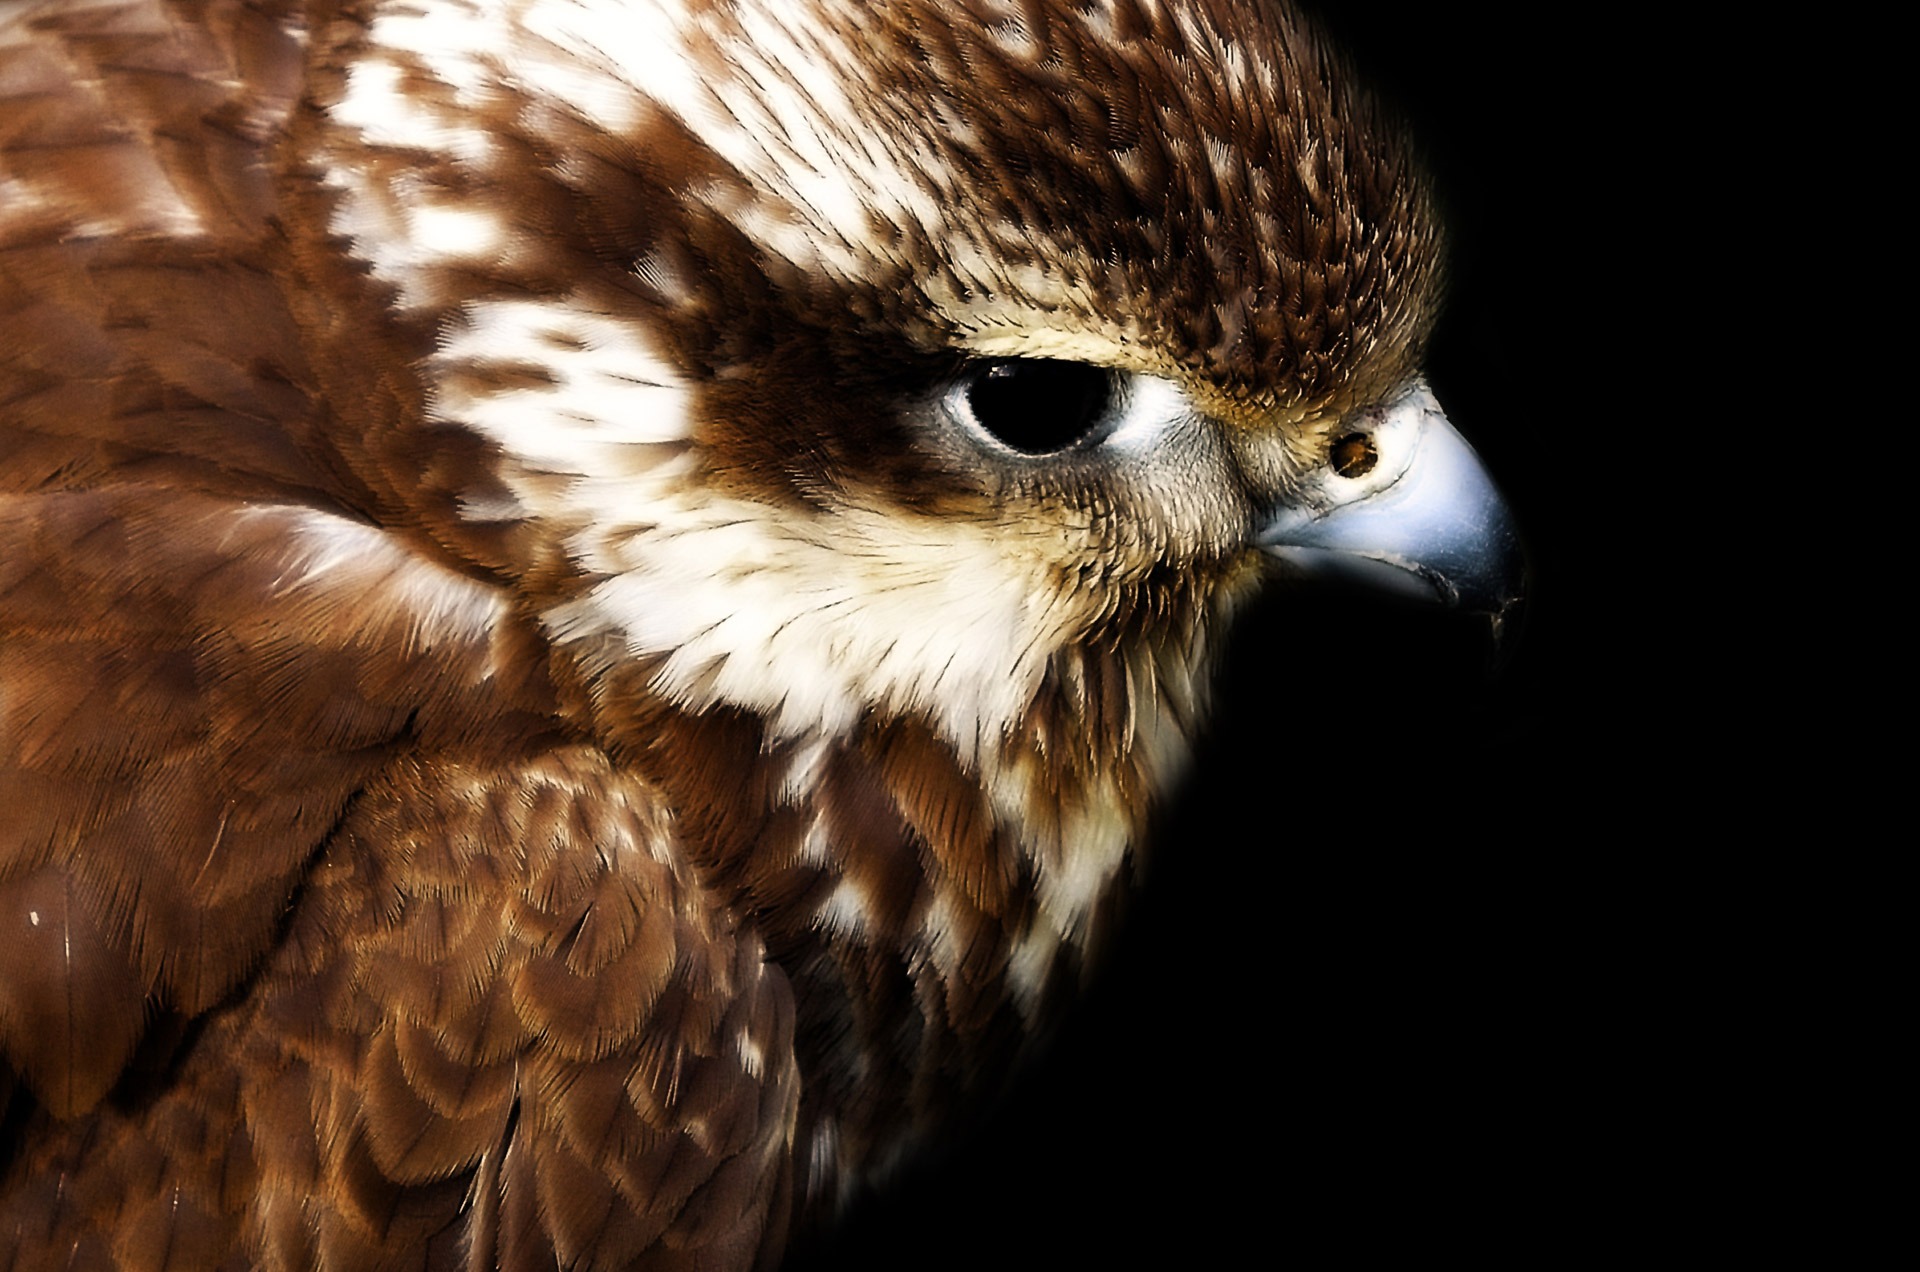
nature, bird, wing, field, animal, fly, wildlife, young, beak, flight, soar, eagle, soaring, freedom, hawk, owl, avian, fauna, raptor, bird of prey, close up, bald, grace, wingspan, shallow, feathers, claws, gliding, eye, head, vertebrate, depth, talons, strong, hunting, falcon, powerful, graceful, symbolic, accipitriformes